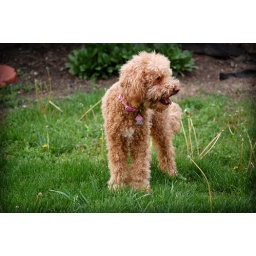
Monica brought Belly by the house to play. I forgot just how cute she is.